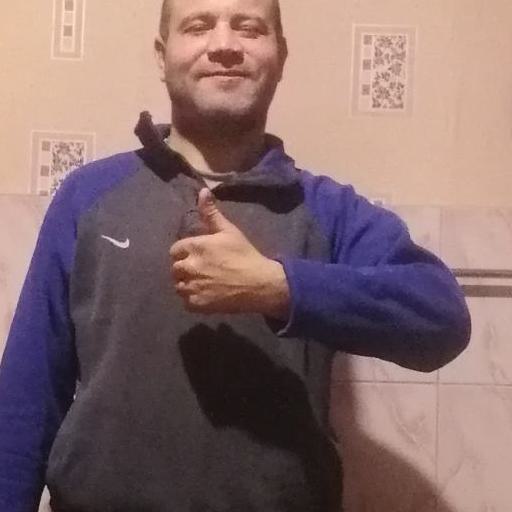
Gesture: like